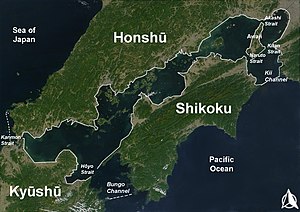
Bungokanalen
Satellitbillede af Bungokanalen med Kyūshū til venstre og Shikoku til højre.
Bungokanalen er et stræde, der afskiller de japanske øer Kyūshū og Shikoku. Kanalen forbinder Stillehavet og Setoindhavet. Den smalleste del i denne kanal er Hōyostrædet.